Land Rover Defender

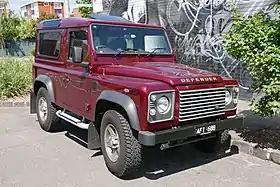
2015 Land Rover Defender 90 (Australia)

The Land Rover Defender (introduced as the Land Rover One Ten, joined in 1984 by the Land Rover Ninety, plus the extra-length Land Rover One Two Seven in 1985) is a series of British off-road cars and pickup trucks. They have four-wheel drive, and were developed in the 1980s from the Land Rover series which was launched at the Amsterdam Motor Show in April 1948. Following the 1989 introduction of the Land Rover Discovery, the term 'Land Rover' became the name of a broader marque, no longer the name of a specific model; thus in 1990 Land Rover renamed them as Defender 90 and Defender 110 and Defender 130 respectively.